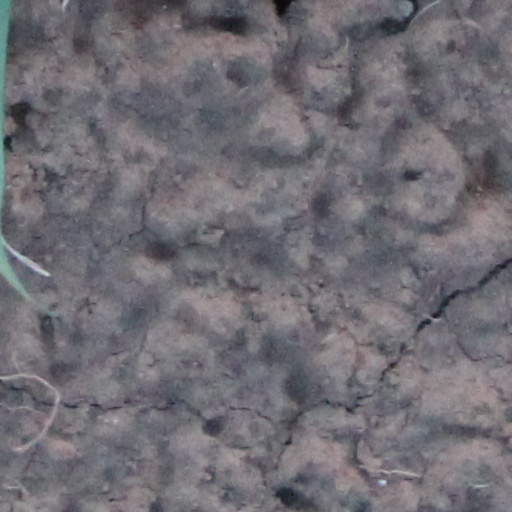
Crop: wheat